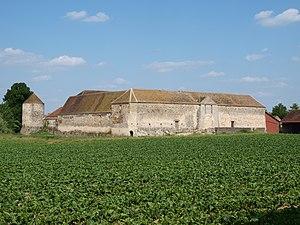
Château d'Esmans (Seine et Marne, France)
Esmans est une commune française située dans le département de Seine-et-Marne en région Île-de-France.